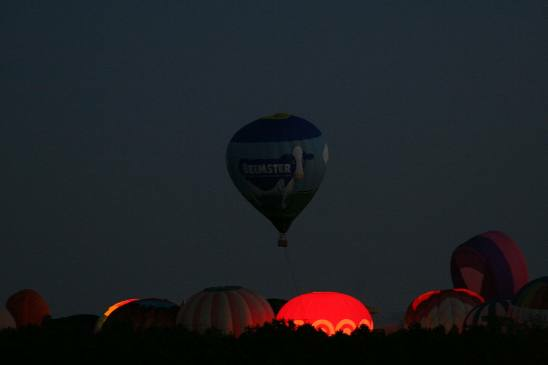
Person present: No